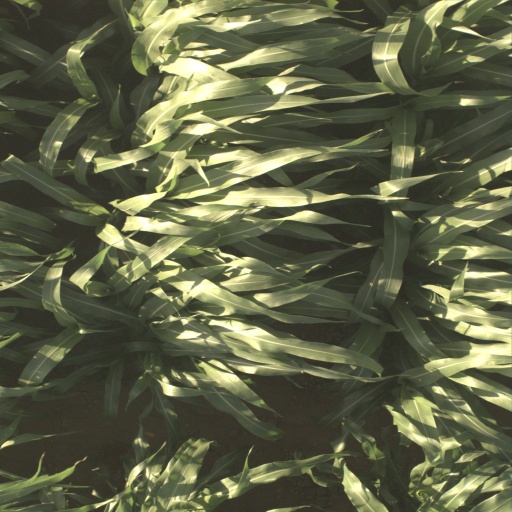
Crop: sorghum